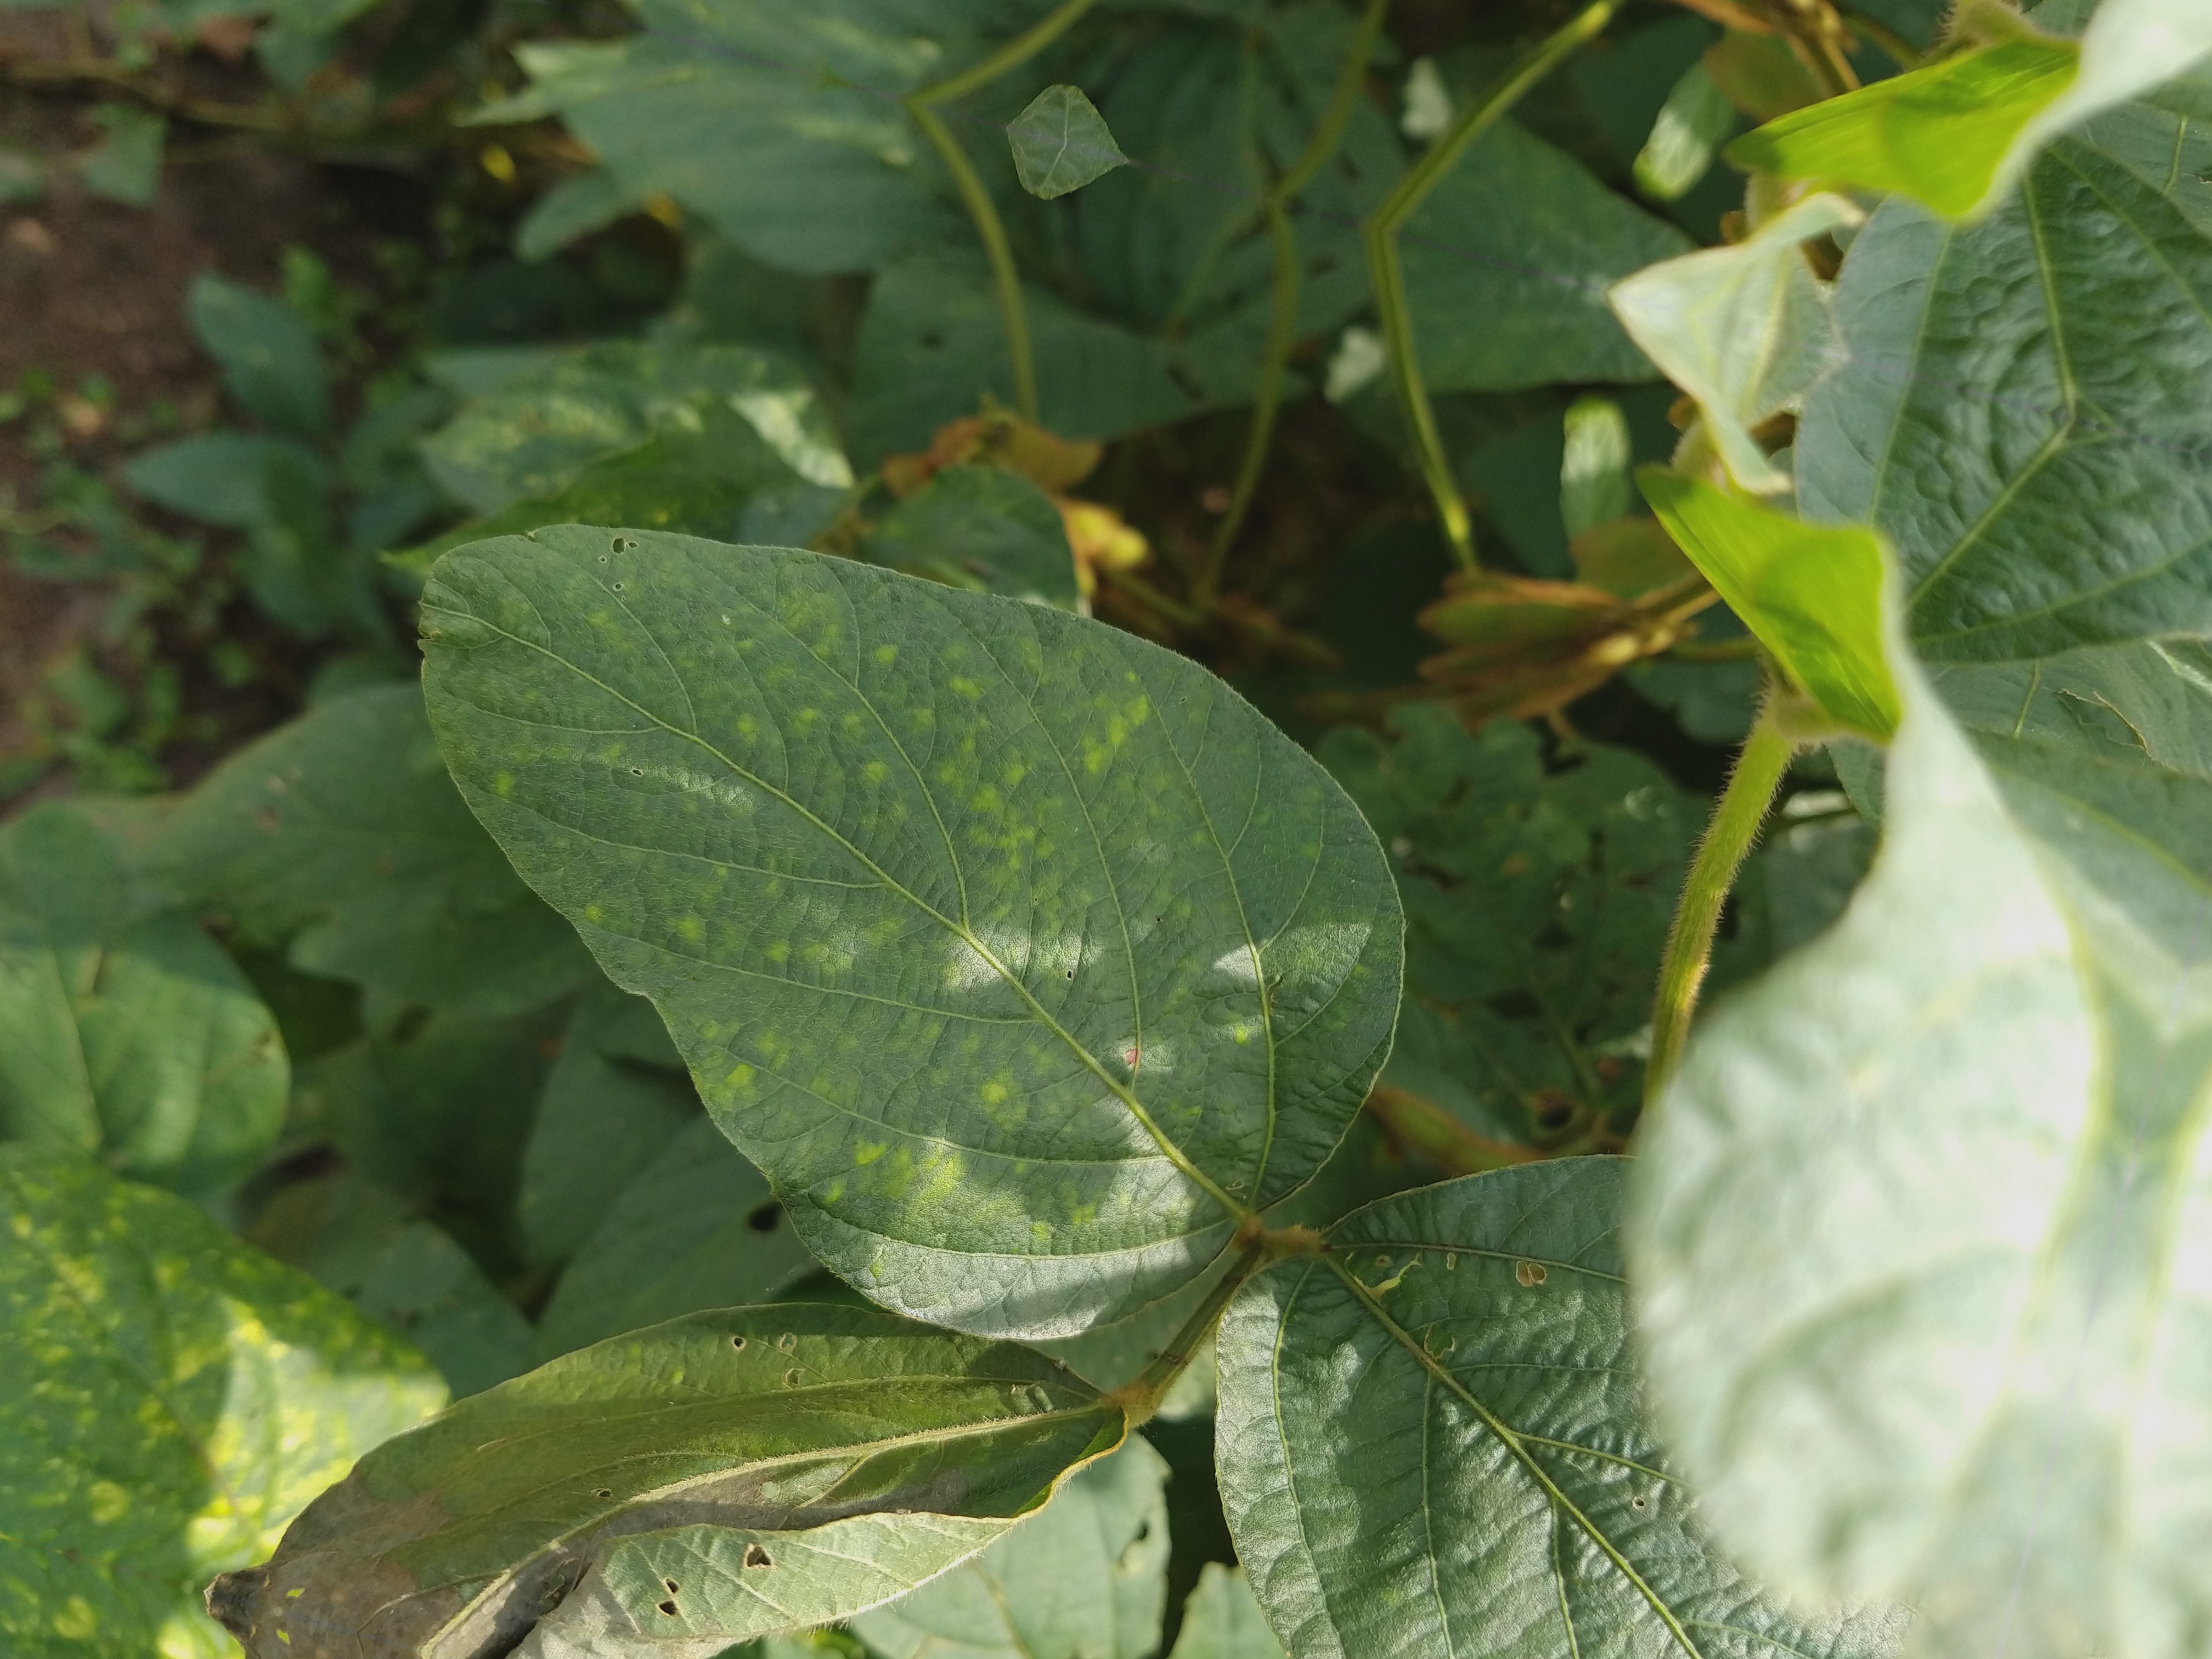
Label: Disease